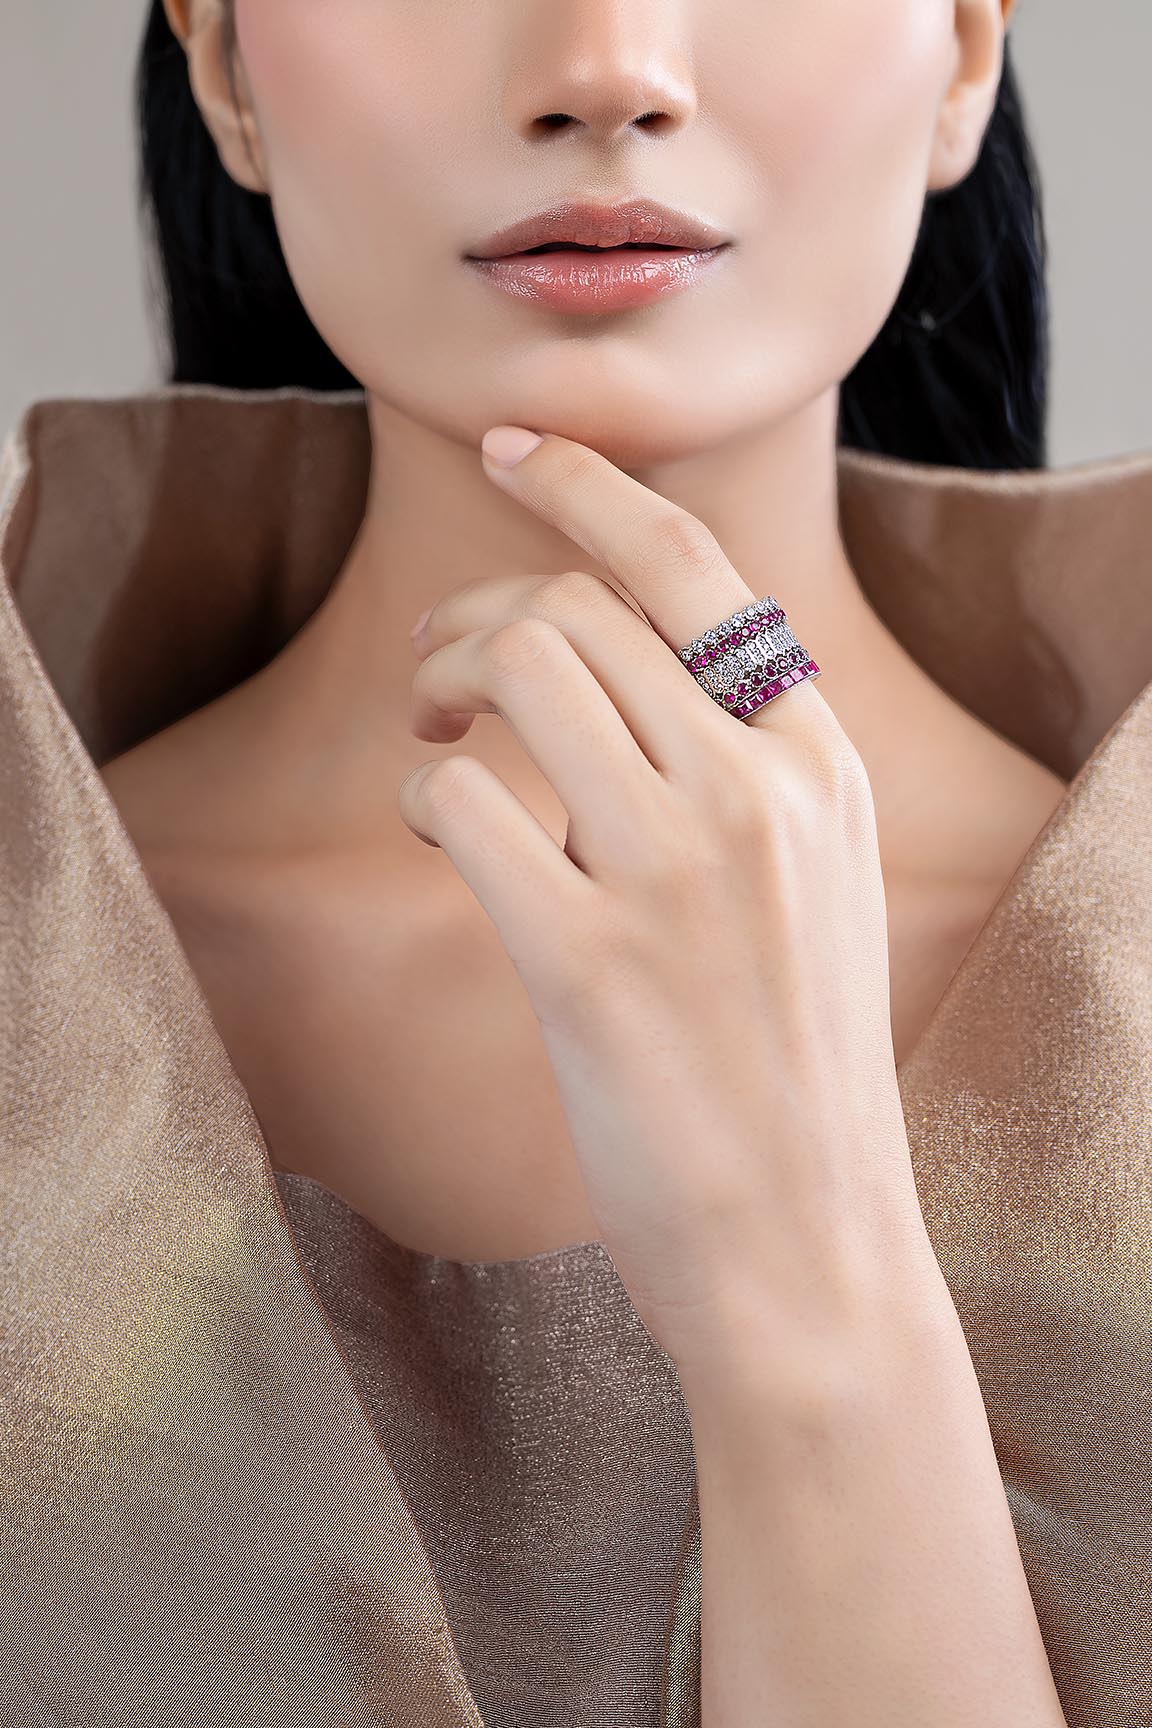
purple amethyst ring